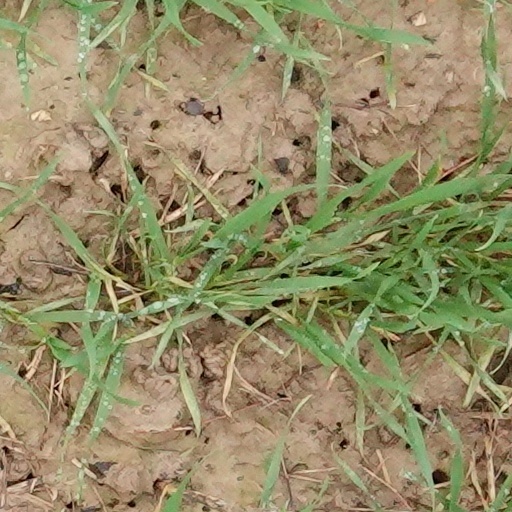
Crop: wheat